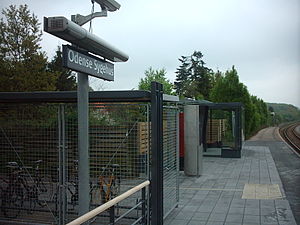
Odense Sygehus Station
Perronen på stationen.
Odense Sygehus Station er et trinbræt på Svendborgbanen. Stationen har kun ét spor.